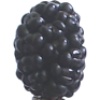
Label: Mulberry 1